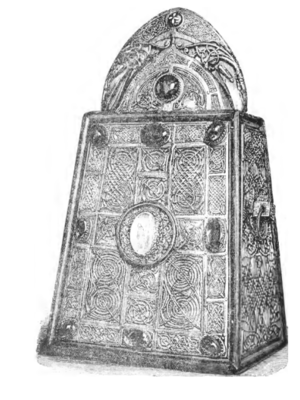
Domhall Mac Lochlainn ou Ua Lochlainn .. Roi d’Ailech et du Cenél nEógain et Ard ri Érenn « co fressabra ». Donnall est roi du Cenél nEógain ou roi d'Ailech, d'après la forteresse de Grianan dans le comté de Donegal.